Hadera

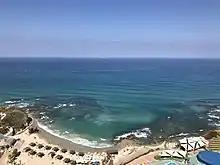
Beach in Hadera, 2017

The city is envisaged as a future vacation destination due to its closeness to the Galilee, beaches, and access to major highways.